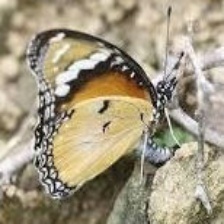
Species: DANAID EGGFLY
Butterfly family (ImageNet category): monarch